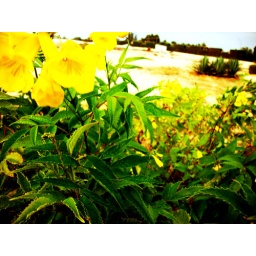
these were some pretty flowers i found while I was walking around in the desert.